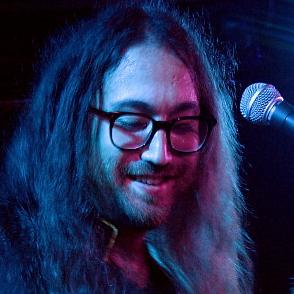
Age: 37